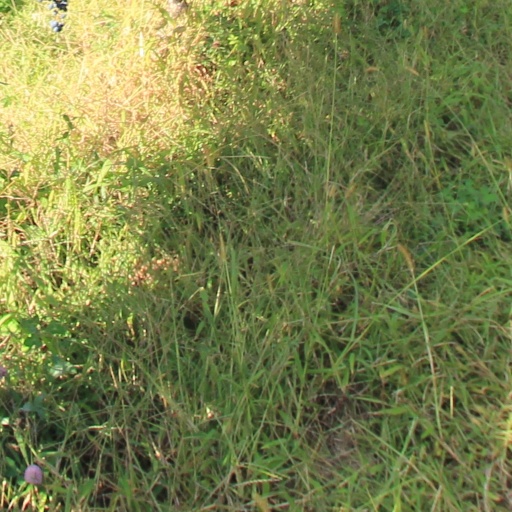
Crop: grape